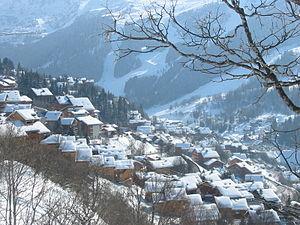
La Tarentaise est une vallée intra-alpine, une région naturelle française et une province historique de la Savoie, située dans le département de la Savoie, où l'Isère prend sa source et qui s'étend jusqu'à Albertville au Carrefour des Quatre Vallées.